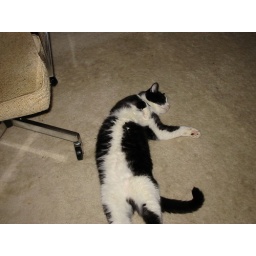
Lucky, our cat, laying on his back on the living room floor near my computer chair.